AMES Type 85

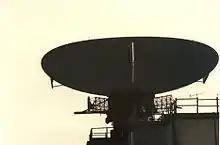
AMES Type 85 at RAF Staxton Wold

The AMES Type 85, also known by its rainbow code Blue Yeoman, was an extremely powerful early warning (EW) and fighter direction (GCI) radar used by the Royal Air Force (RAF) as part of the Linesman/Mediator radar network. First proposed in early 1958, it was eleven years before they became operational in late 1968, by which time they were already considered obsolete. The Type 85 remained the RAF's primary air defense radar until it was replaced by Marconi Martello sets in the late-1980s as part of the new IUKADGE network.